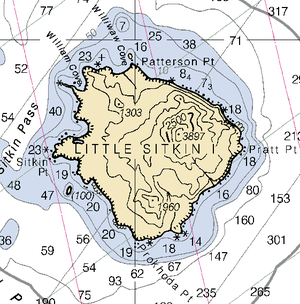
L'île Little Sitkin, en anglais Little Sitkin Island, en aléoute Sitignax̂, est une île des États-Unis située en Alaska, dans les îles Aléoutiennes. Elle constitue le sommet émergé d'un stratovolcan dont le cône est édifié à l'intérieur de deux caldeiras.